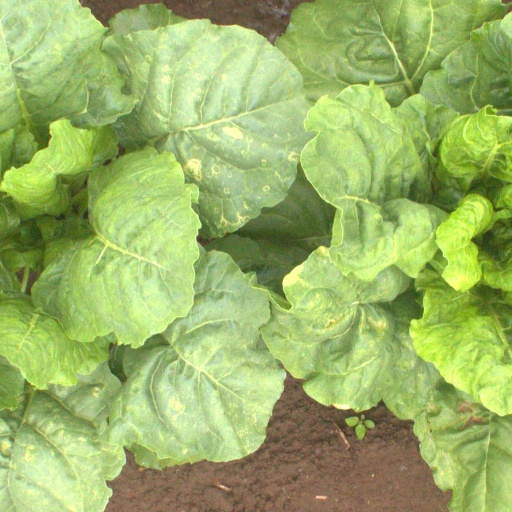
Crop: sugar beet